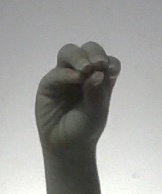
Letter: ha